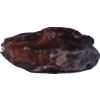
Label: carambola